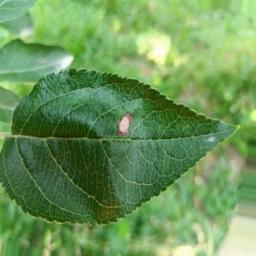
Label: Alternaria